Hoyt-Barnum House

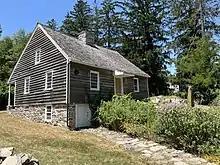
The Hoyt-Barnum House in Summer, 2022.

In November 2016 it was moved from its original location at 713 Bedford Street to its new location next to the Stamford History Center where it is open for tours. The house was divided into sections and moved 5 miles in a procession of trucks to its new location at 1508 High Ridge Road. The relocation was completed at a price of $2 million. Following the move it is the first structure permitted to remain on the National Register of Historic Places after being dismantled, relocated, and restored. Notably, the house's exterior siding has been restored to a historically accurate grey after the removal of the roof revealed the color of the original siding. The house is now owned and maintained as a museum by the Stamford History Center. It was listed on the National Register of Historic Places in 1969.